Libertarianism

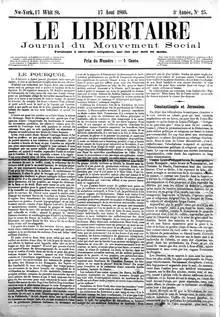
17 August 1860 edition of "Le Libertaire, Journal du mouvement social", a libertarian communist publication in New York City

The first recorded use of the term "libertarian" was in 1789, when William Belsham wrote about libertarianism in the context of metaphysics. As early as 1796, "libertarian" came to mean an advocate or defender of liberty, in the sense of a supporter of republicanism, when the London Packet printed on 12 February the following: "Lately marched out of the Prison at Bristol, 450 of the French Libertarians". It was again used in a republican sense in 1802 in a short piece critiquing a poem by "the author of Gebir" and has since been used politically.